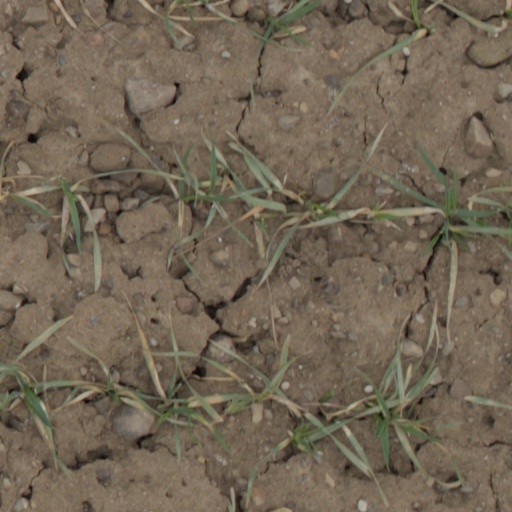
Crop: wheat